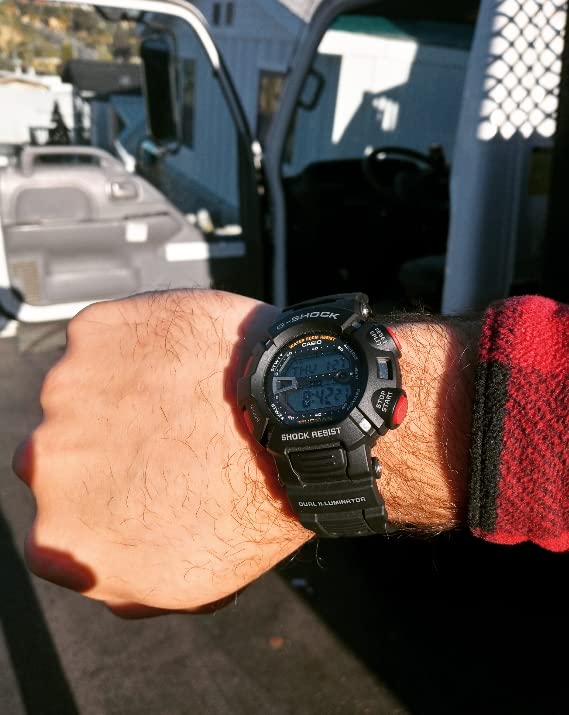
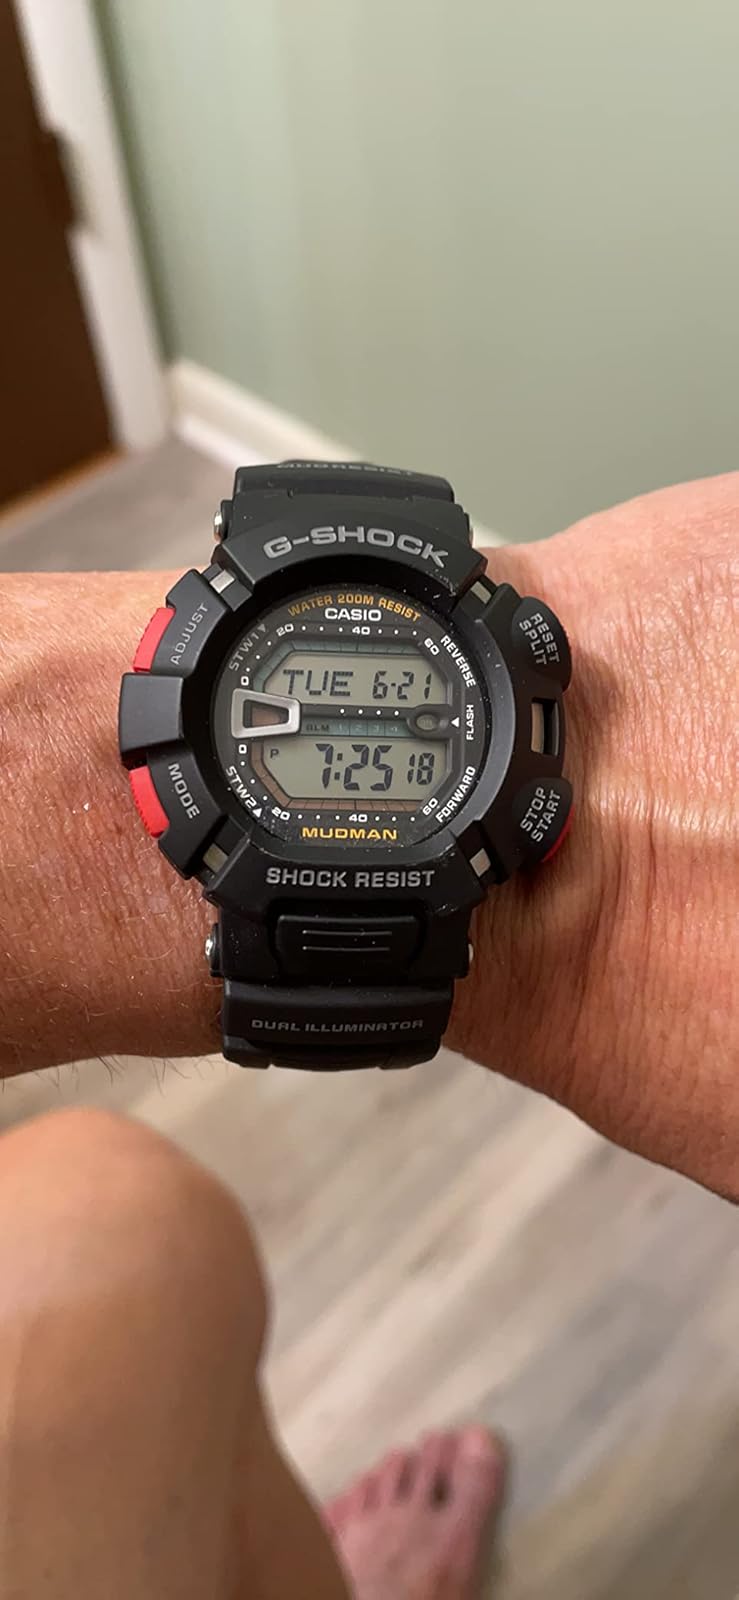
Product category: accessories_watch
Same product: yes